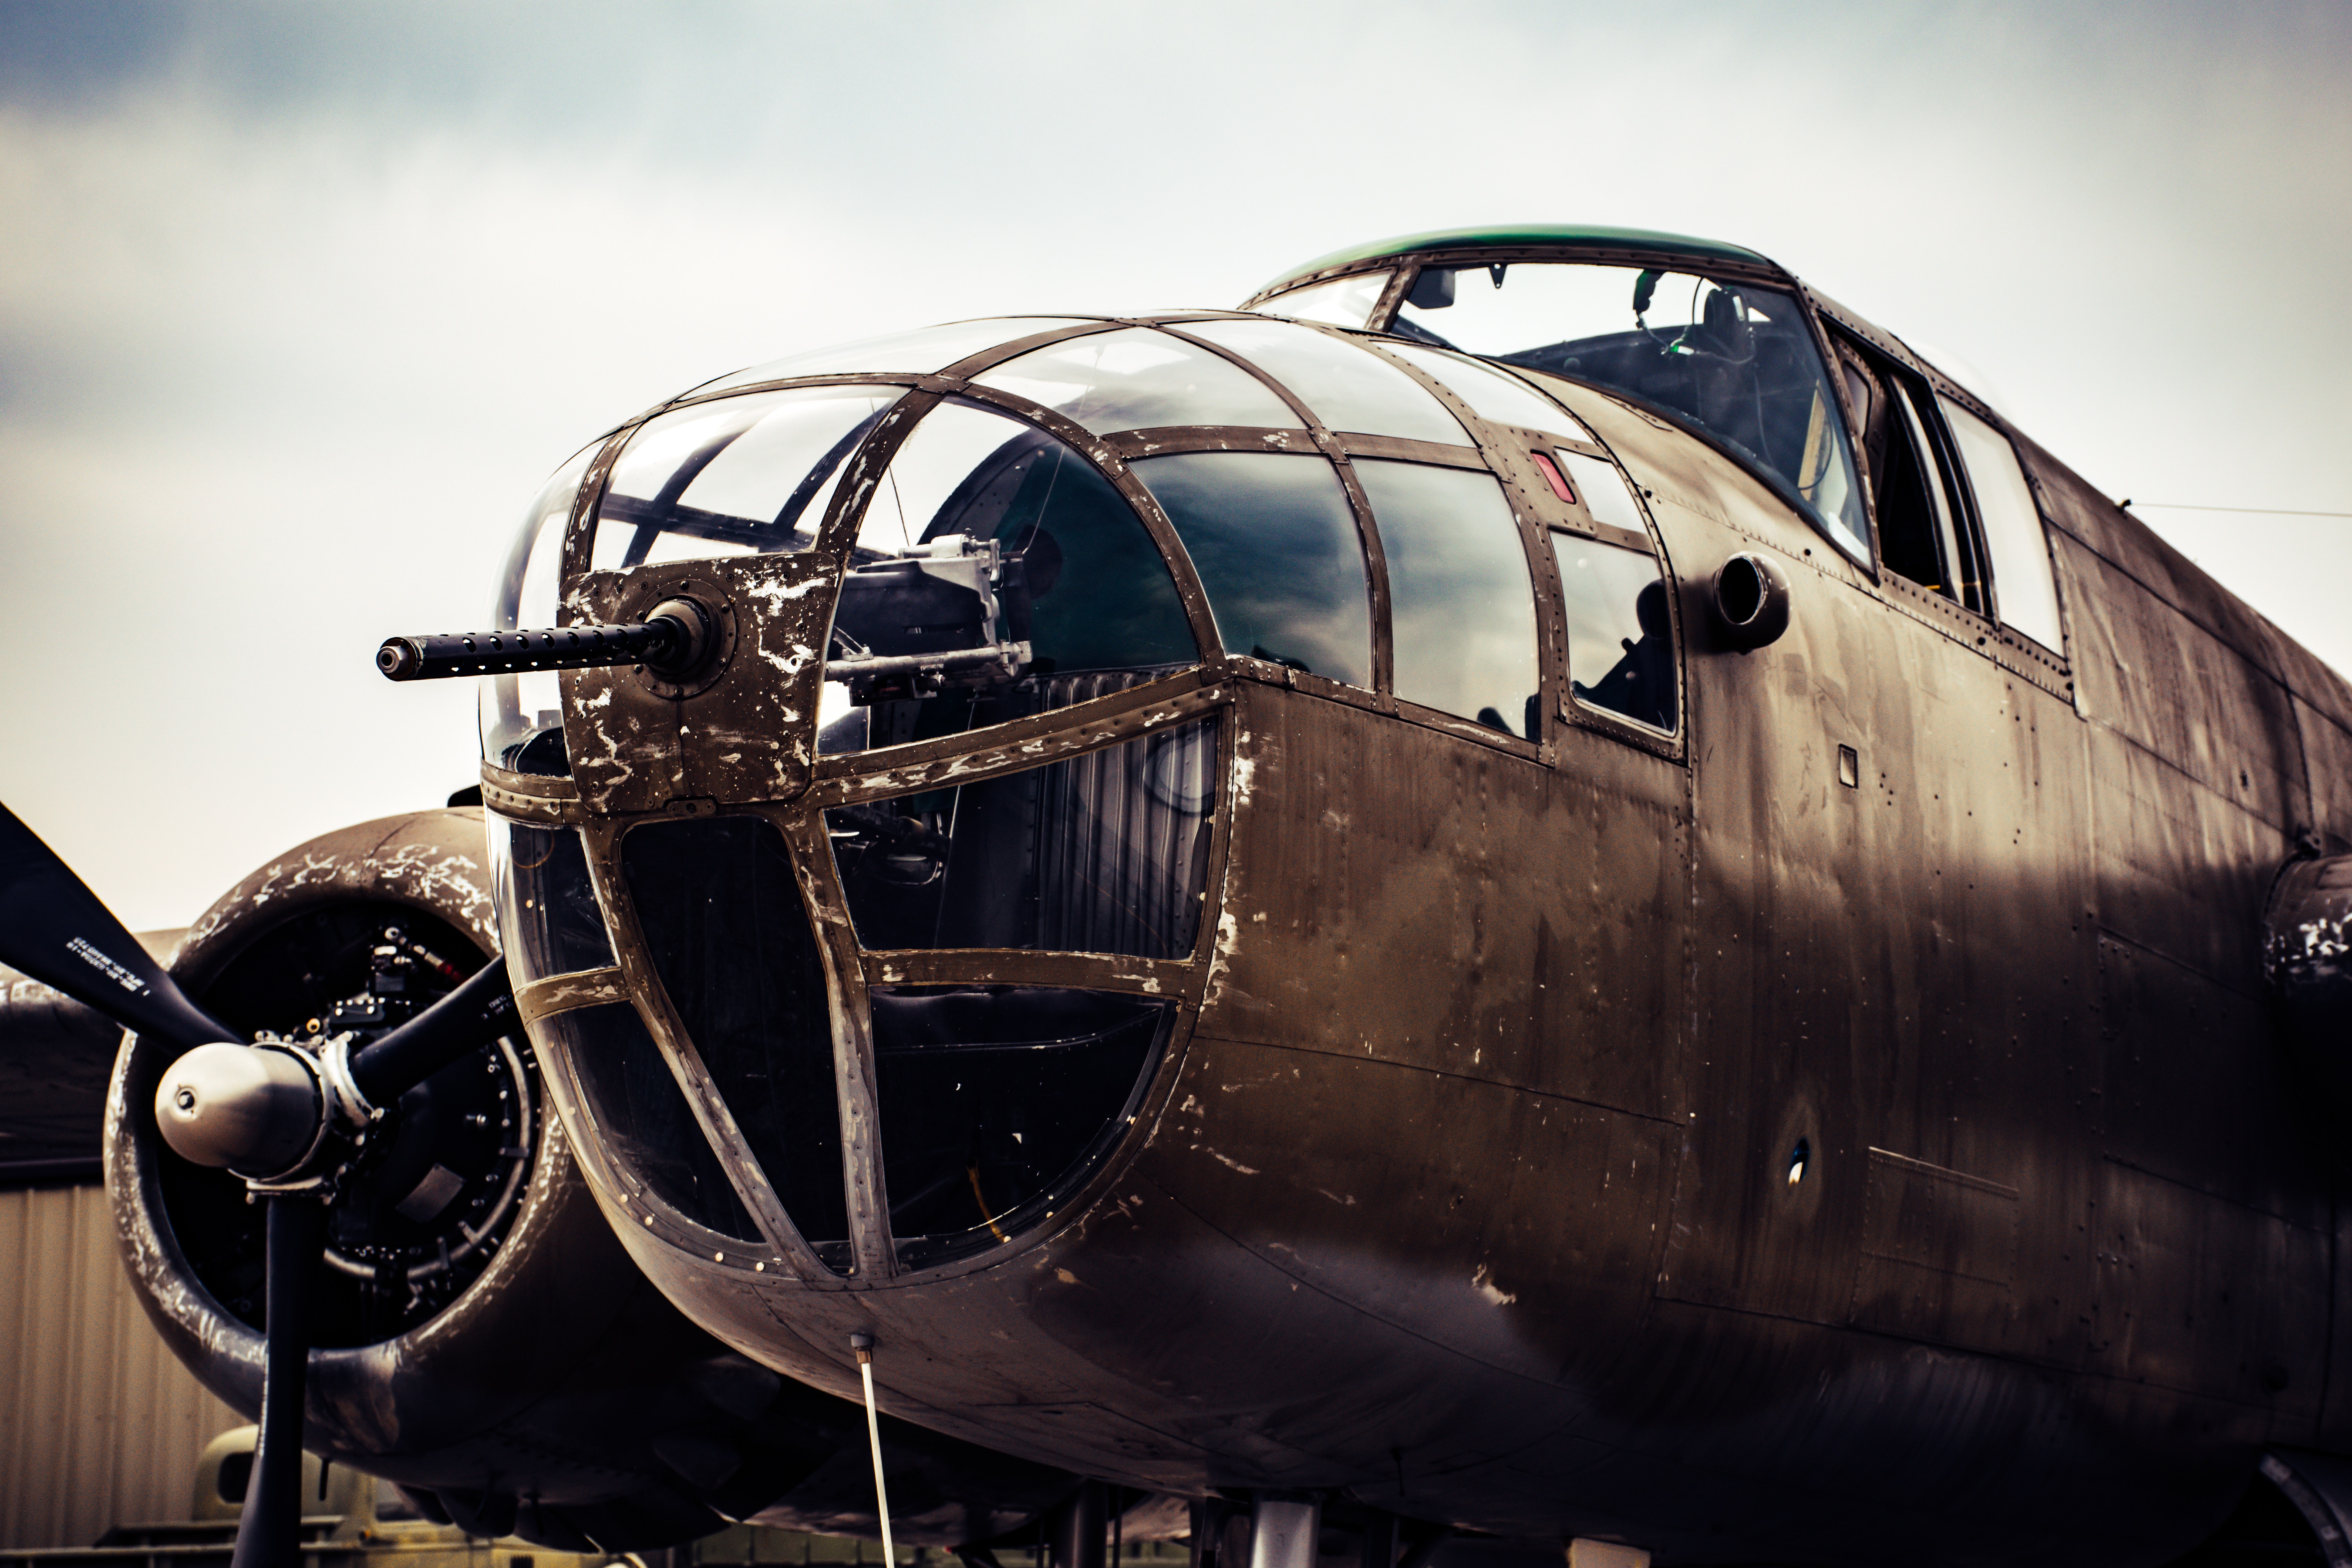
airplane, aircraft, vehicle, aviation, propeller driven aircraft, aerospace engineering, propeller, aircraft engine, boeing b 17 flying fortress, military aircraft, aerospace manufacturer